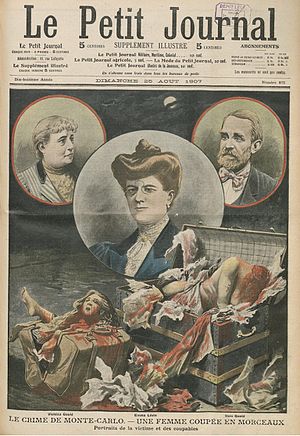
Vere St. Leger Goold / Mordet
Vere Thomas St. Leger Goold var en irsk tennisspiller. Han endte sit liv ved at begå selvmord i fængsel, hvor han afsonede en dom for mord.